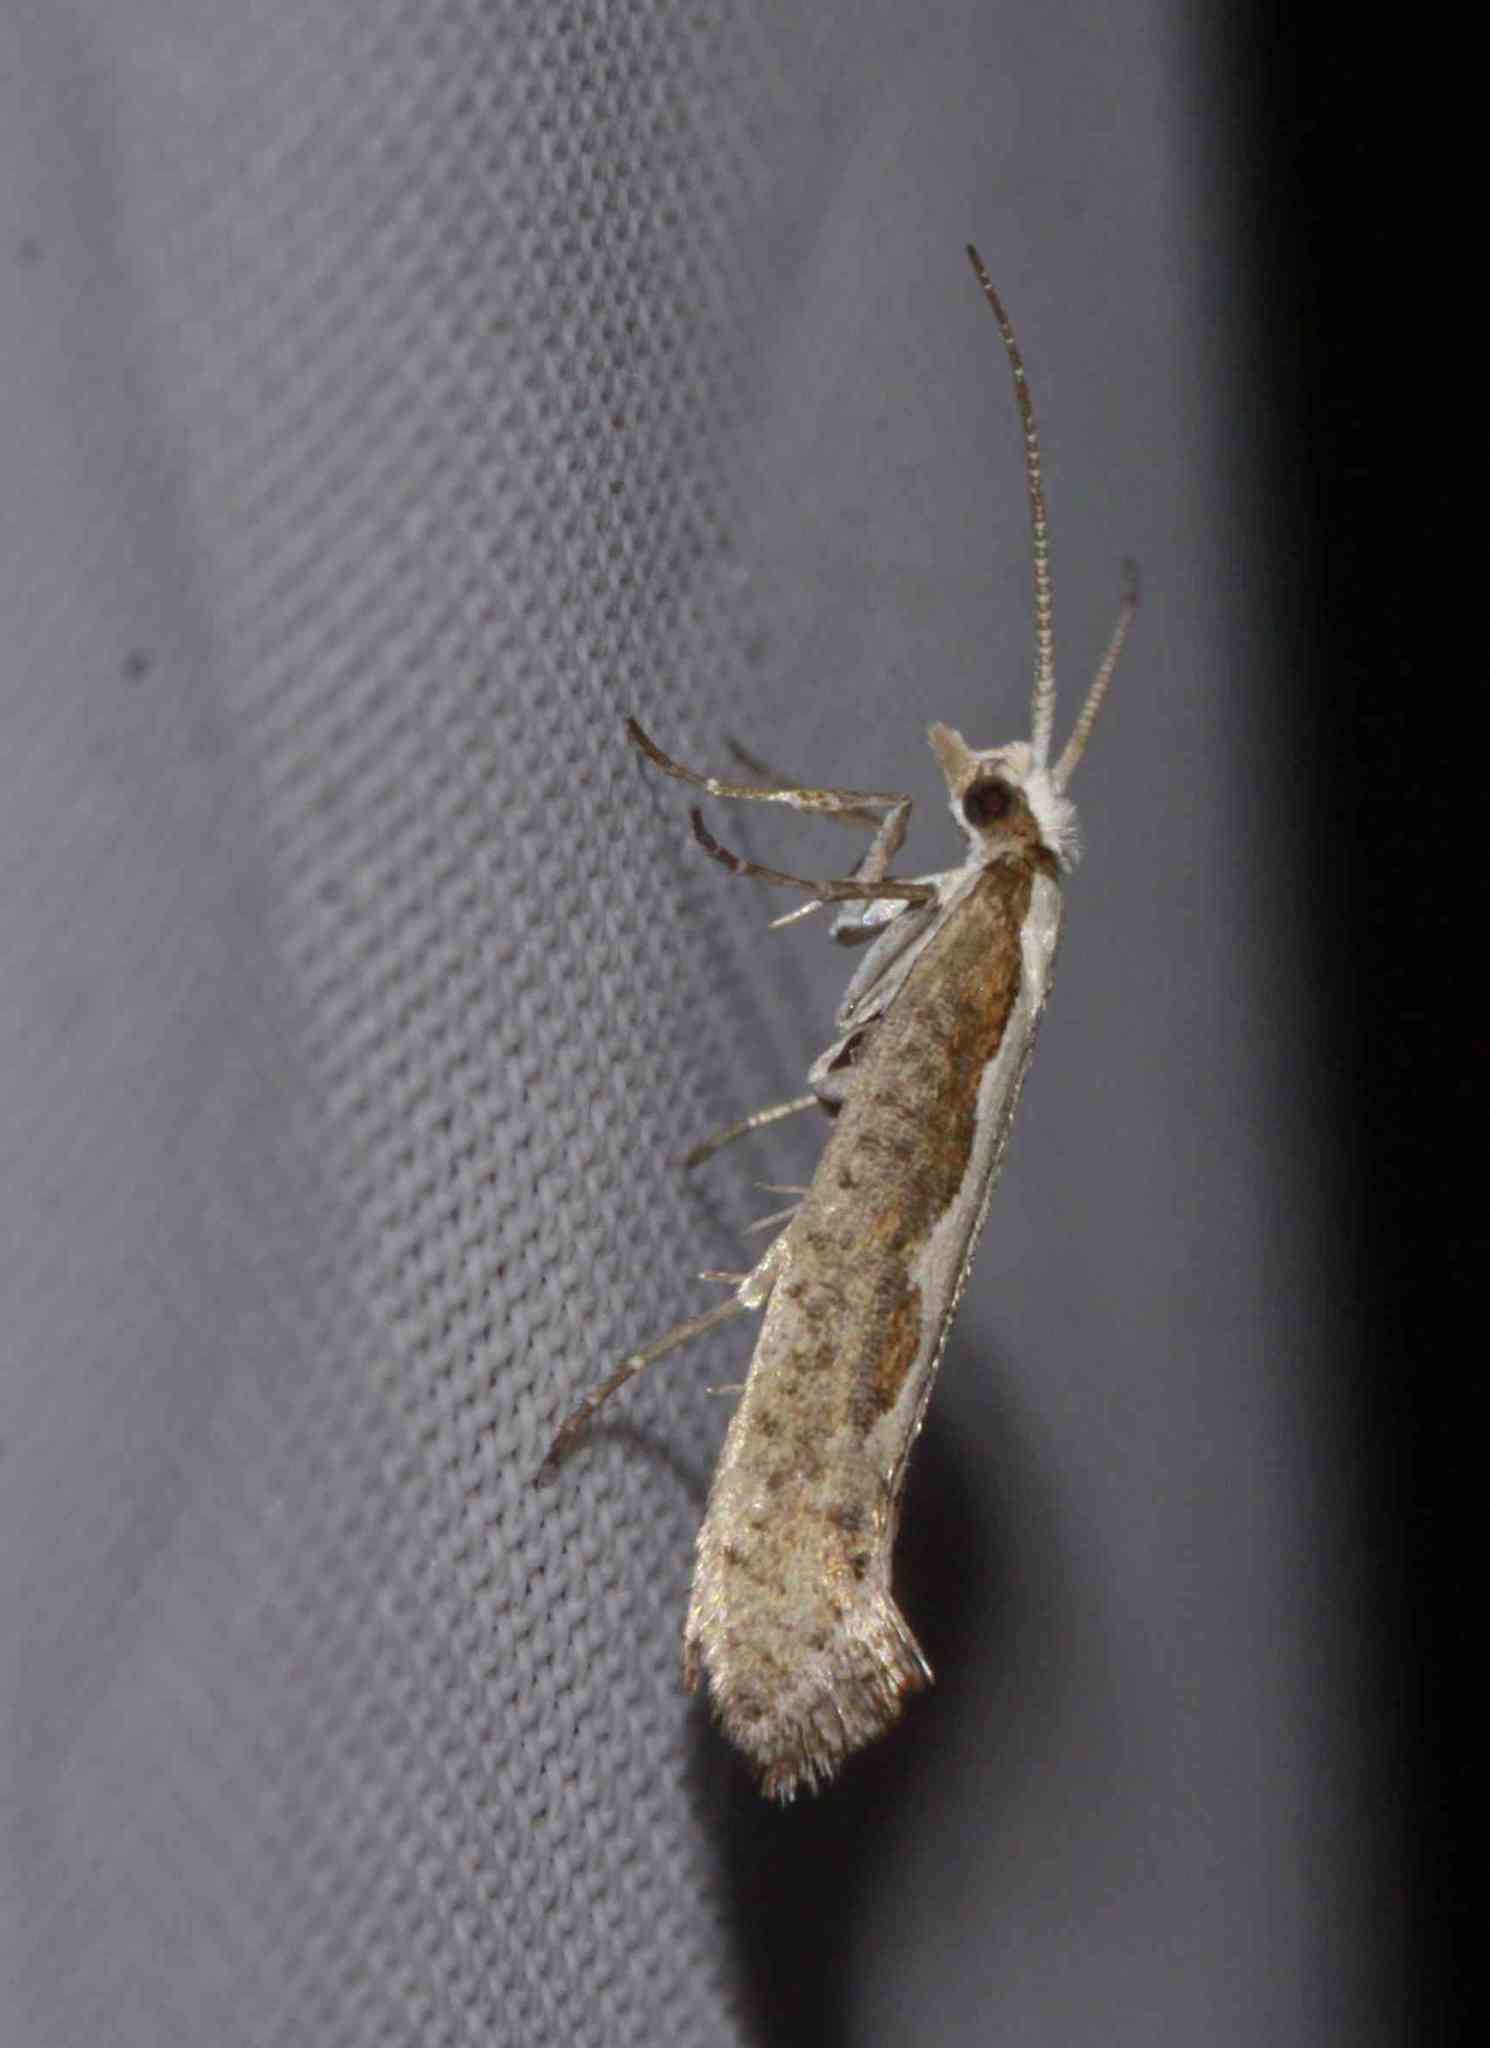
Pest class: diamondback_moth